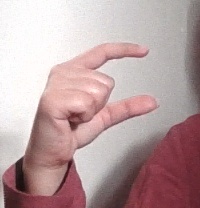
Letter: dal